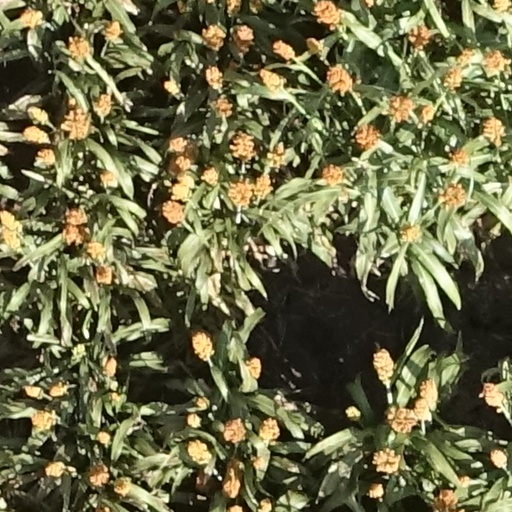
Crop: sorghum